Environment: real
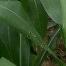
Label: fall_armyworm